Irv Newhouse

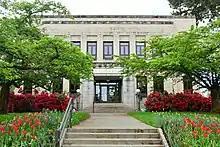
One of the Washington State Senate office buildings was renamed the Irv Newhouse Building in 1998.

Irving Ralph Newhouse (October 16, 1920 – March 29, 2001) was an American farmer and politician in the state of Washington. He served in the Washington House of Representatives from 1965 to 1980 and in the Senate from 1980 to 1999. He was the father of Dan Newhouse, who is currently the U.S. representative for .